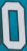
Number: 0